Christ and the Samaritan Woman (Carracci)

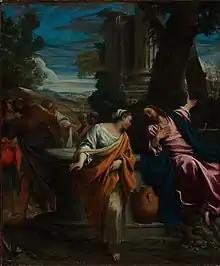
The Budapest copy

It belongs to a time in Annibale's career when the influence of Venetian painting began to combine with the central Italian tradition of painting as he returned to the example of his old master Correggio. It contains not only references to Veronese but a closer attention to classical values, so much so that Denis Mahon calls it "proto-Poussinesque". It is based on a preparatory drawing traditionally attributed to Ludovico Carracci, but later reattributed to Agostino Carracci, now in the British Museum, though Annibale alters it in several ways.